Industrialization of China

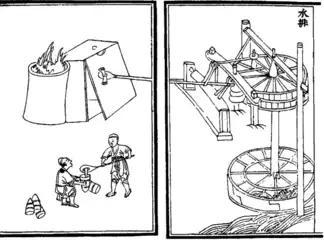
An illustration of furnace bellows operated by waterwheels, from the "Nong Shu", by Wang Zhen, 1313 AD, during the Yuan dynasty in China

During the Han dynasty (202 BC–220 AD), the government established ironworking as a state monopoly (yet repealed during the latter half of the dynasty, returned to private entrepreneurship) and built a series of large blast furnaces in Henan province, each capable of producing several tons of iron per day. By this time, Chinese metallurgists had discovered how to "puddle" molten pig iron, stirring it in the open air until it lost its carbon and became wrought iron. (In Chinese, the process was called "chao", literally, stir frying.) By the 1st century BC, Chinese metallurgists had found that wrought iron and cast iron could be melted together to yield an alloy of intermediate carbon content, that is, steel. According to legend, the sword of Liu Bang, the first Han emperor, was made in this fashion. Some texts of the era mention "harmonizing the hard and the soft" in the context of ironworking; the phrase may refer to this process. Also, the ancient city of Wan (Nanyang) from the Han period forward was a major center of the iron and steel industry. Along with their original methods of forging steel, the Chinese had also adopted the production methods of creating Wootz steel, an idea imported from India to China by the 5th century.